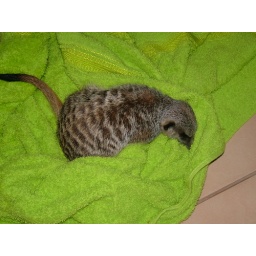
Stokkies, slept in a towel once more in the bathroom